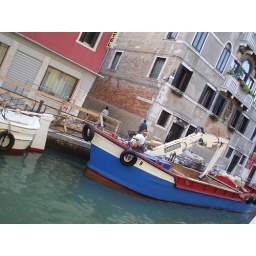
There's no crane car in Venice. There are only crane boats in Venice.